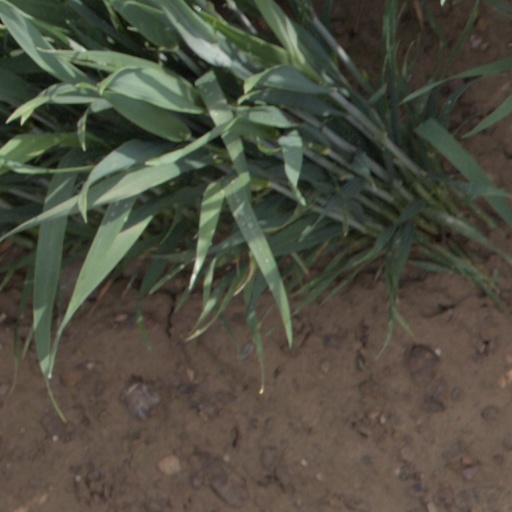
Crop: wheat